Nikolai Pinegin

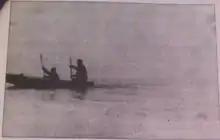
Navigator Albanov and sailor Conrad approaching "St. Foka"

Pinegin's first two years back were financially difficult. To earn money, he managed to get a job as a draftsman for the Chinese Eastern Railway in 1906, and in 1907 he moved to the Saratov Artel as a surveyor. He continued to draw intensively and continued his studies at the Imperial Academy of Arts. In the summer of 1909, Pinegin visited his relatives in Arkhangelsk. Here he joined the newly founded Society for the Study of the Russian North; the chairman, A. Shidlovsky, wrote the young artist letters of recommendation, an open sheet for boats, and provided free transportation to Murman. Nikolai Vasilievich sailed along the White Sea and the Kola coast on the steamer "Nikolai", which was specially designed for official trips, made many sketches and wrote a detailed report. In addition, in 1909 and 1910 two essays were published in "Izvestiya Arkhangelskogo Society for the Study of the Russian North": "Ainovy Islands" and "From the Tales of the Lapland North". After the publication in the magazine "Sun of Russia" essay "In the Land of the Midnight Sun" in 1910 Nikolai Pinegin received a fee of 100 rubles and, having joined them savings in amount of 20 rubles, went on another trip.